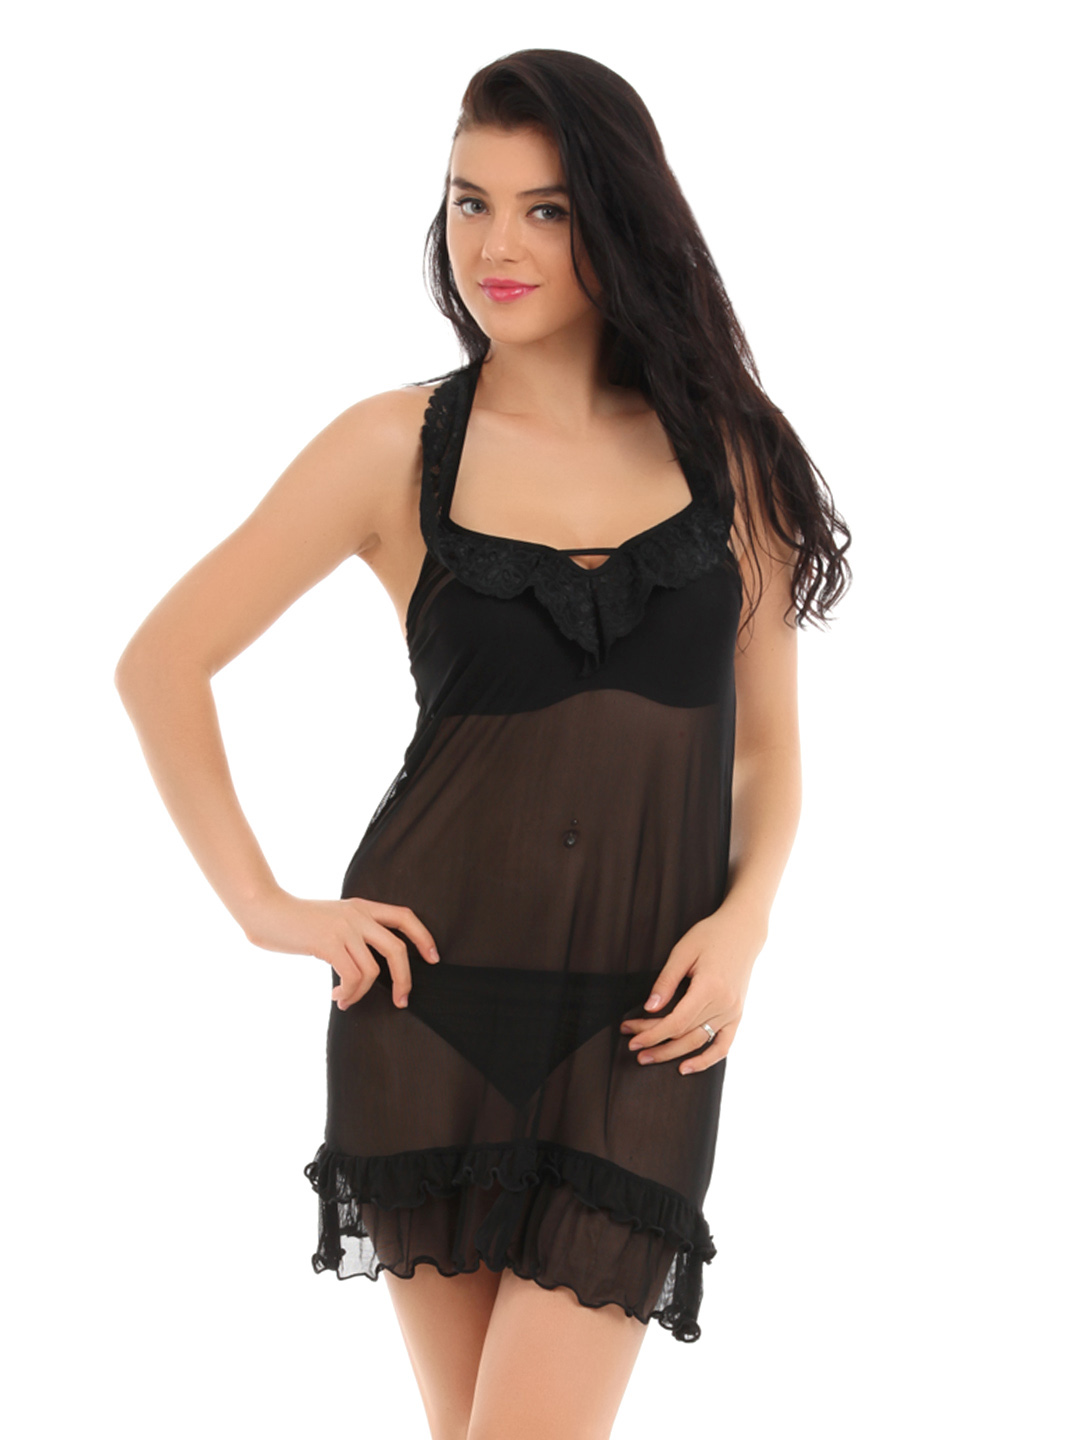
Red Rose Black Nightdress
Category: Apparel / Loungewear and Nightwear / Nightdress
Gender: Women
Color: Black
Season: Summer 2017
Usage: Casual